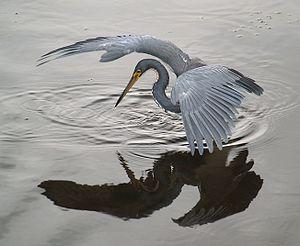
Une Aigrette tricolore (Egretta tricolor) en train de pêcher. Green Cay Wetlands, Boynton Beach, Floride, États-Unis.